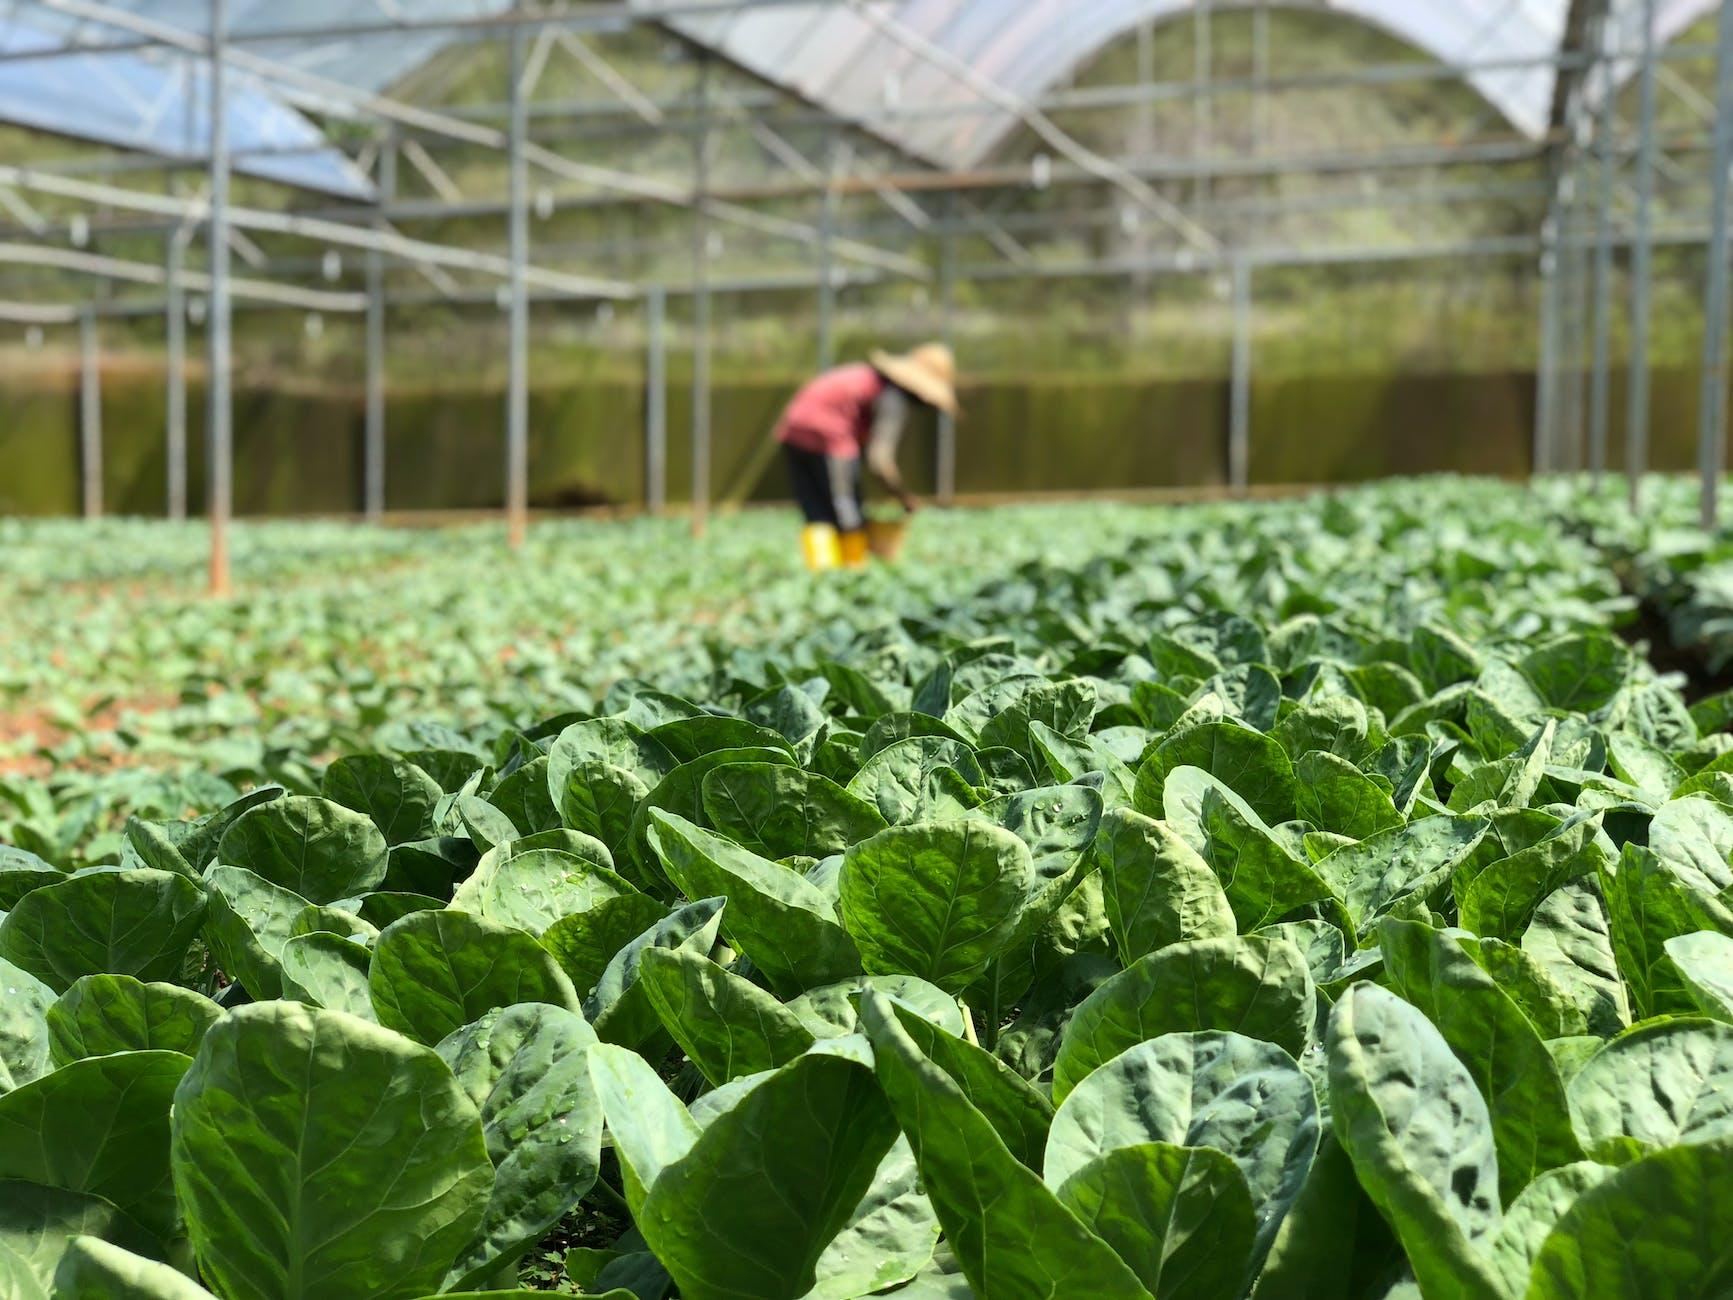
Mimea hii ina majani ya rangi ya kijani kibichi. Mtu mmoja anaonekana akiwa katika shamba hili. Hii ni aina moja ya ukulima.